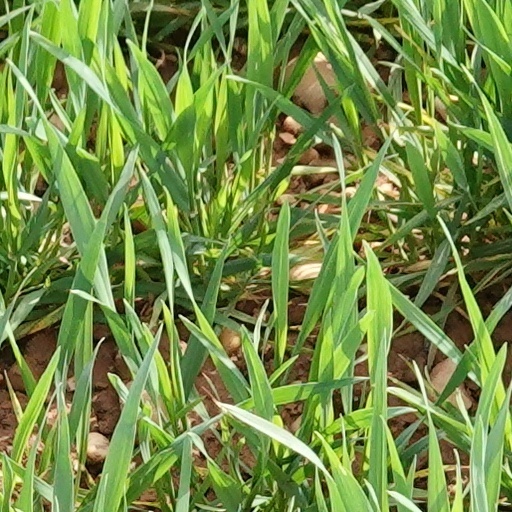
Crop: wheat